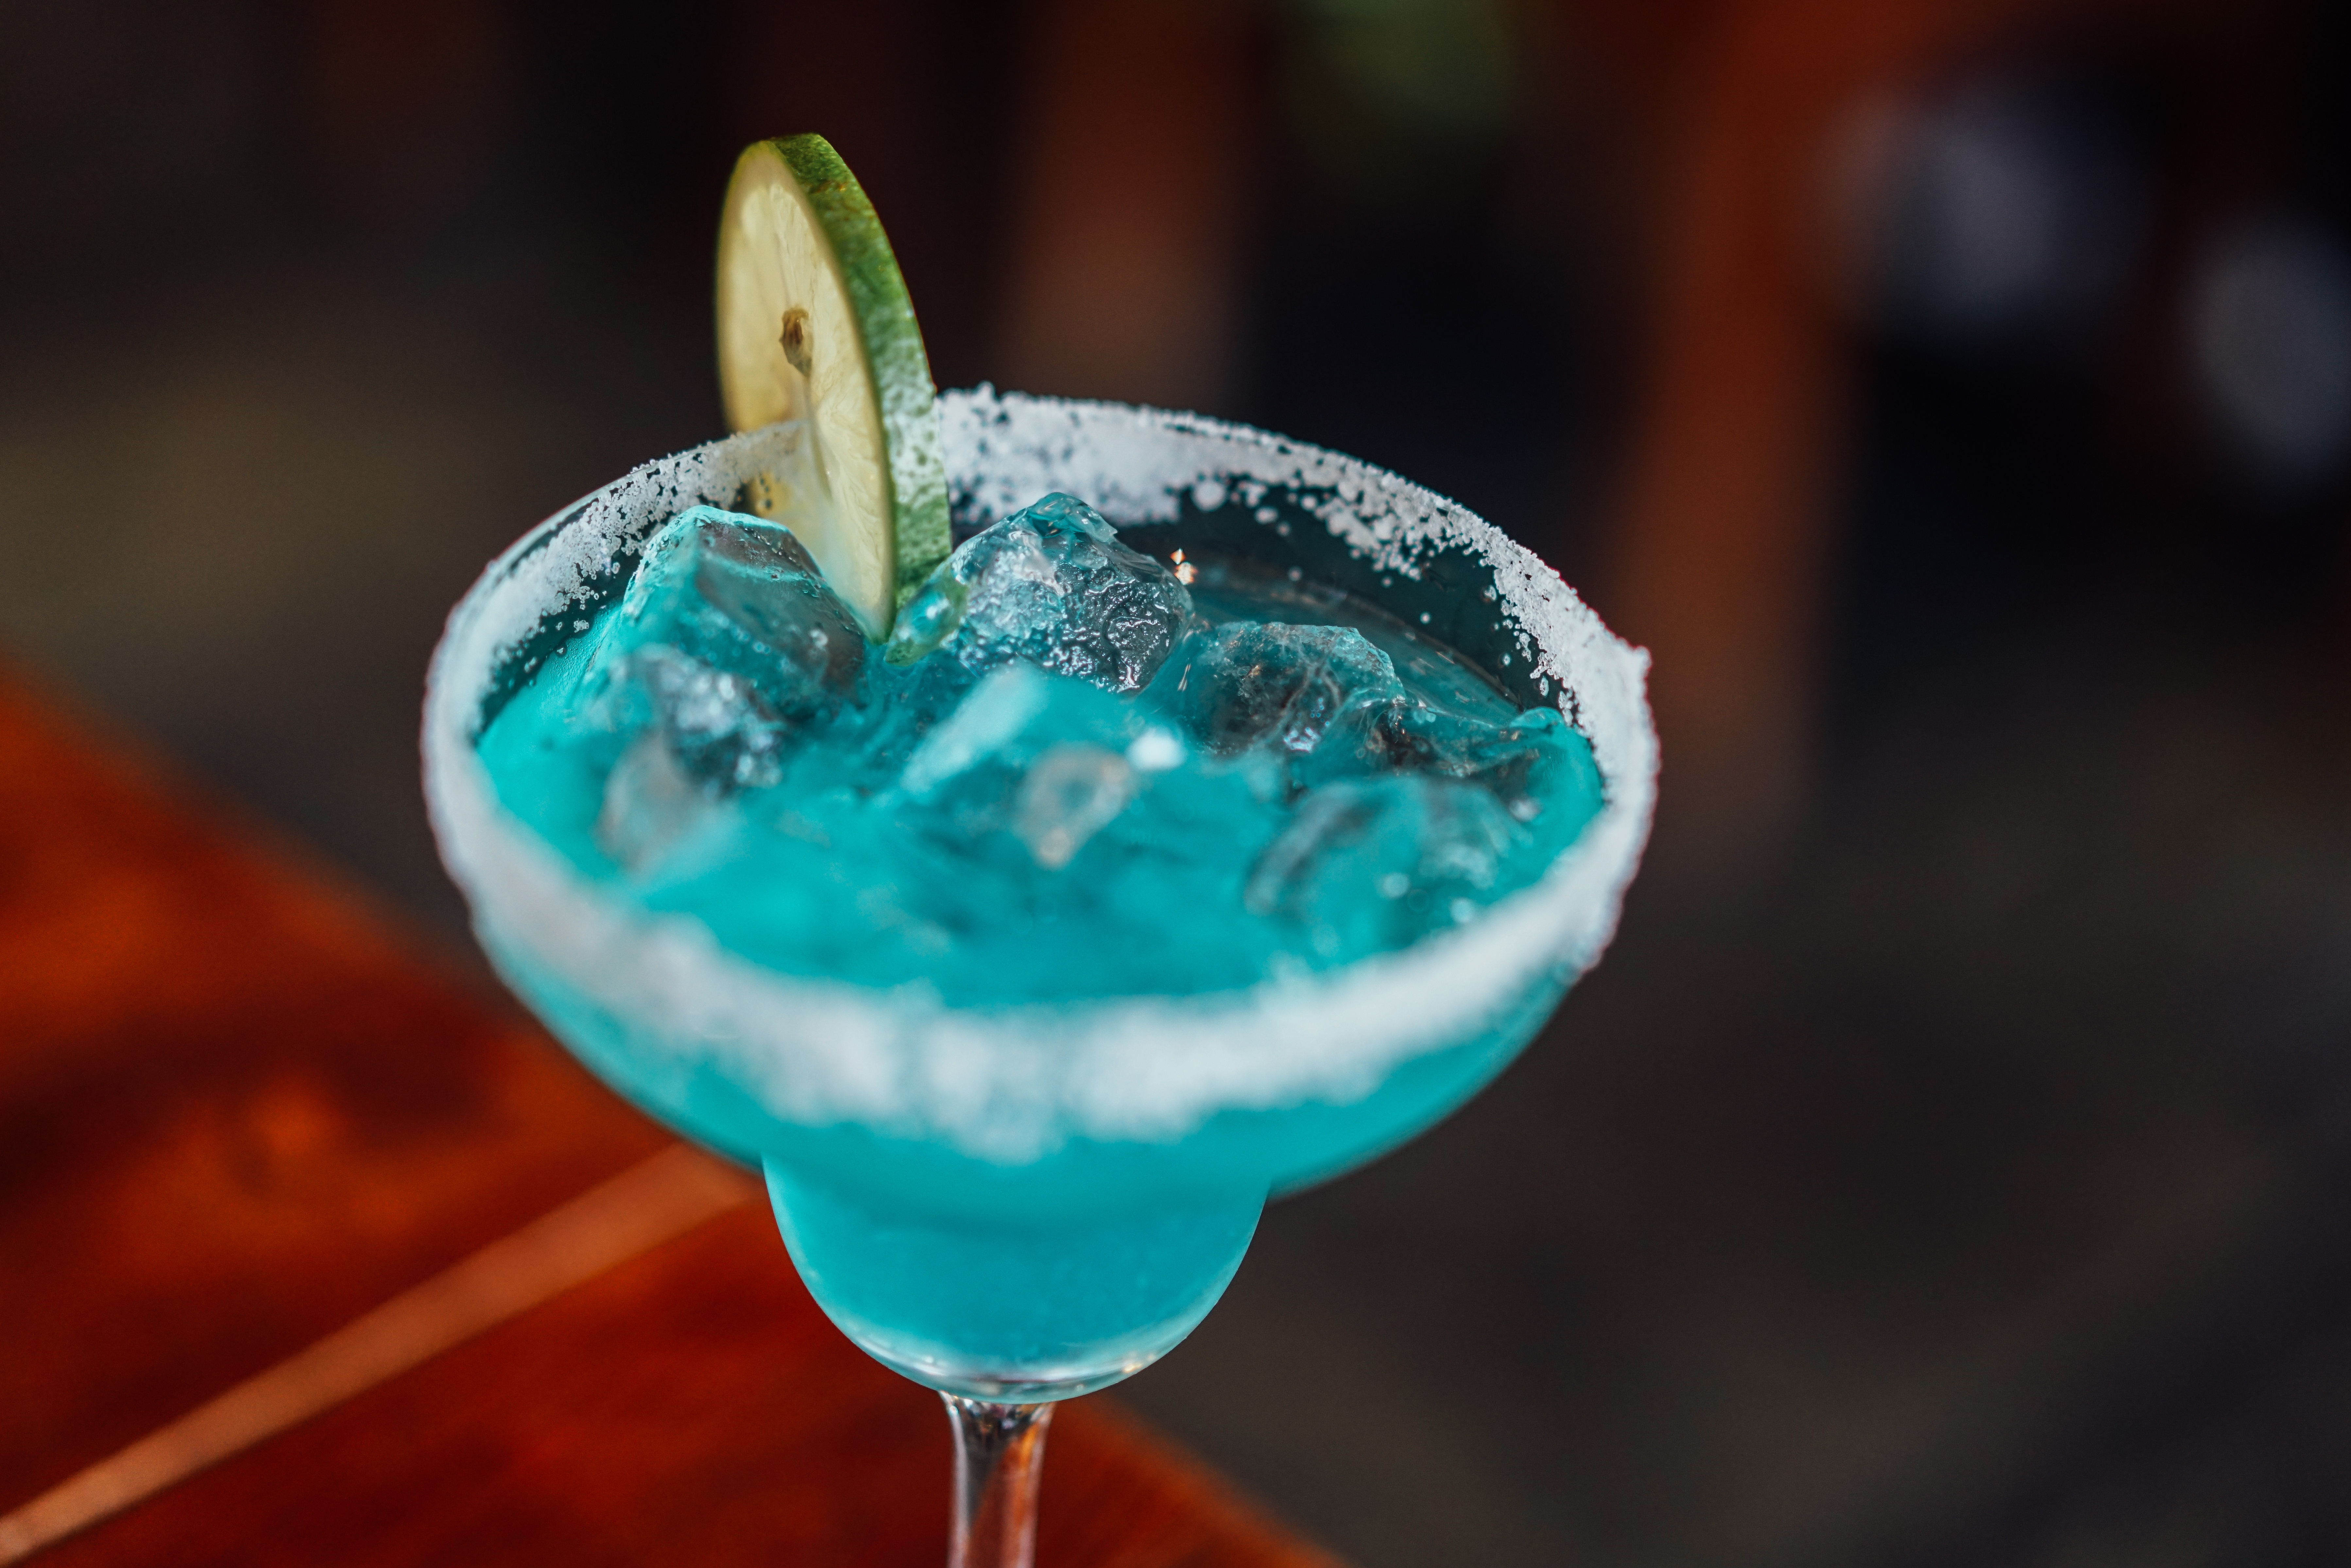
water, glass, bar, ice, green, beverage, drink, cocktail, liquor, martini, refreshment, margarita, macro photography, alcoholic beverage, distilled beverage, blue hawaii